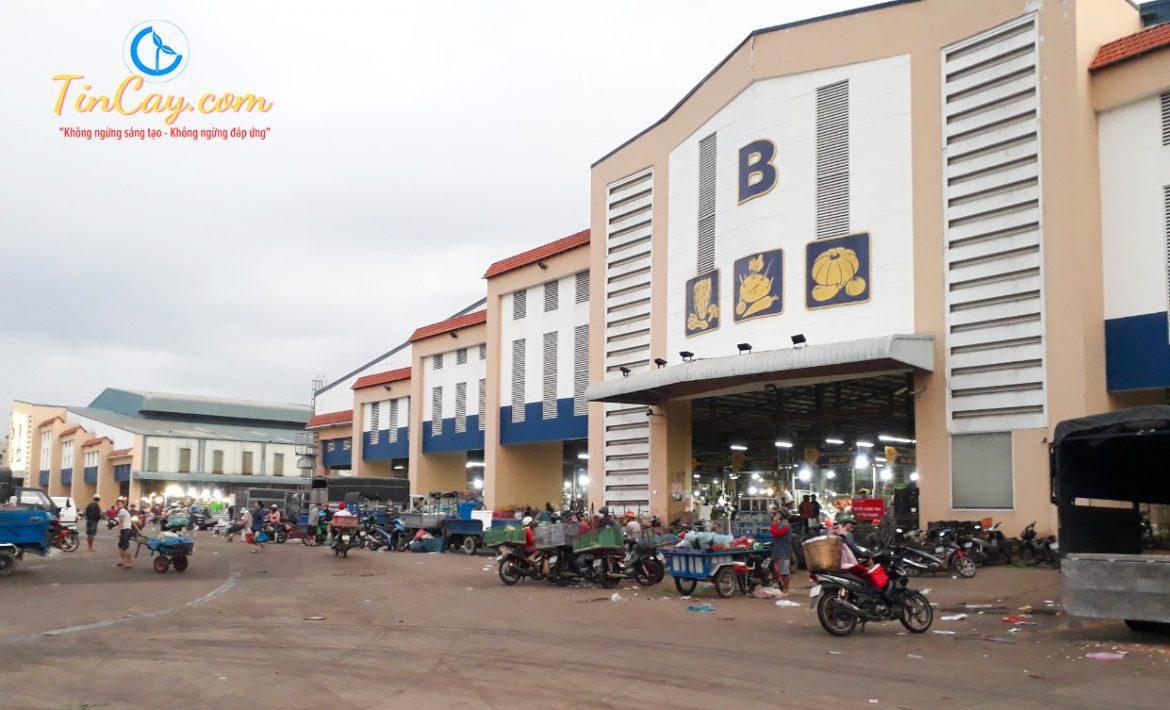
có nhiều xe cộ đang được dựng ở phía trước toà nhà